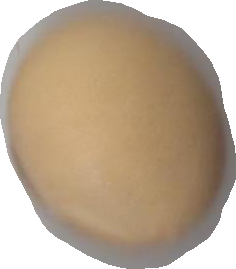
Variety: Dega